Ailsa Hughes

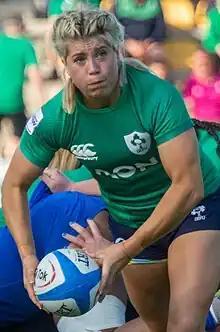

Ailsa Hughes (born 18 August 1991) is an Irish rugby player from Tullamore. She plays, at scrum-half, for Railway Union and the Ireland women's national rugby union team.